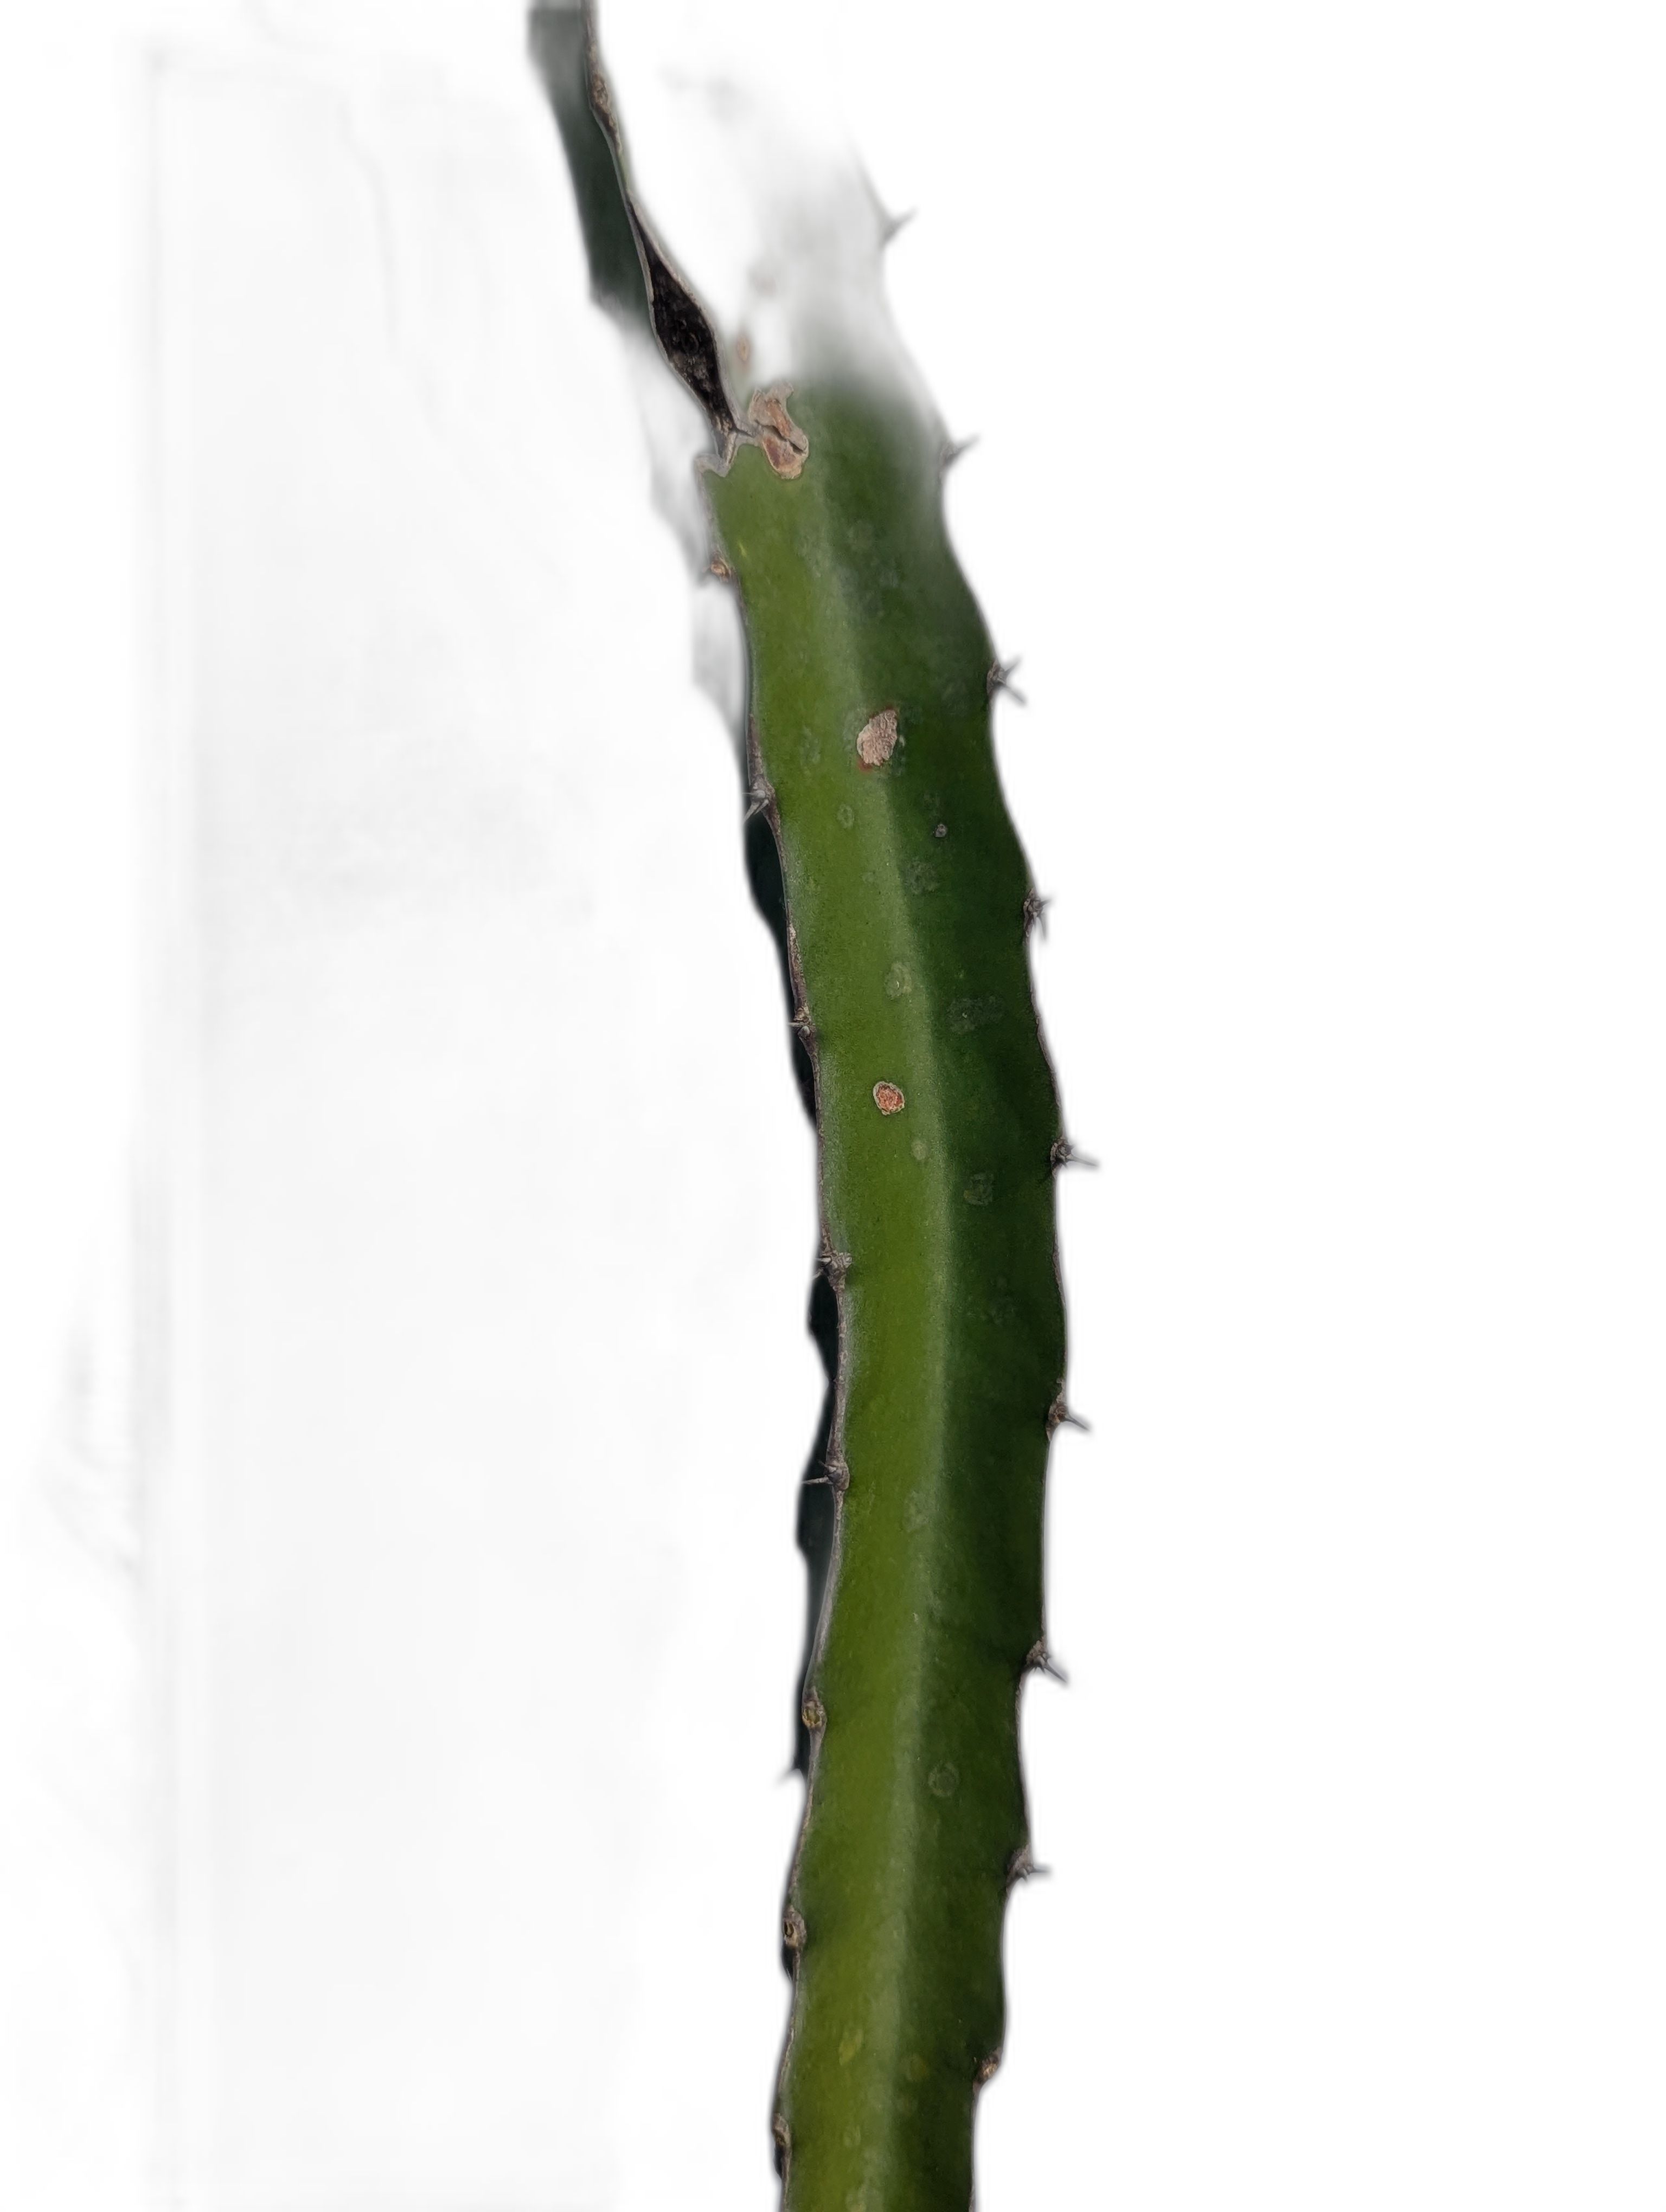
Label: Good leaf